Graham Westbrook Rowley

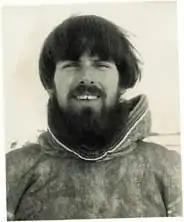
Graham Rowley at Pond Inlet, Nunavut one the founders of the Arctic Circle. This photo was taken during the British-Canadian Arctic Expedition of 1936-39

Graham Westbrook Rowley (October 31, 1912 – December 31, 2003) was an Arctic explorer, hailed as "one of the last true explorers of North America" (The Telegraph).